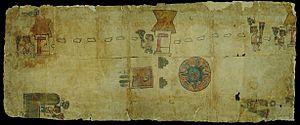
Le contexte dans lequel ce codex a été créé est inconnu, mais son objectif évident est de raconter l'histoire du peuple Otomi de Huamantla. Le centre de la peinture représente la migration d'un groupe d'Otomis de Chiapan, dans ce qui est actuellement l'État de Mexico, vers Huamantla, dans l'État de Tlaxcala. Cette migration, qui eut lieu durant la période post-classique, fut entreprise sous la protection de la déesse Xochiquetzal et de Otontecuhtli, seigneur des Otomis et du feu. Les gloses contiennent les noms des chefs qui guidèrent la migration. Dans la représentation de Teotihuacan (site des grandes pyramides de la période classique), les pyramides sont couvertes de végétation, c'est-à-dire abandonnées. Au 16ème siècle, la culture Otomi semble s'être imprégnée d'éléments de la culture, de la langue et de la mythologie Nahua